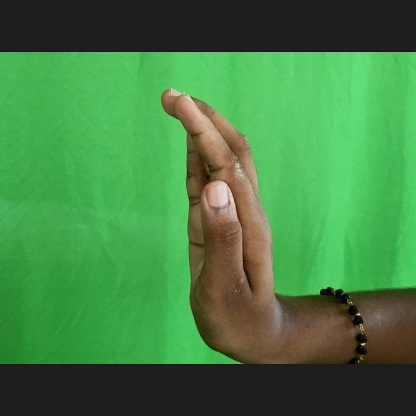
Mudra: Sarpasirsha